Inauguration of Jair Bolsonaro

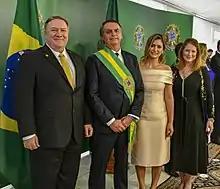
President Jair Bolsonaro and First Lady Michelle meet with U.S. Secretary of State Mike Pompeo and his wife

Representatives from Venezuela, Cuba and Nicaragua weren't invited to the ceremony, due to accusations of totalitarianism in their respective countries.